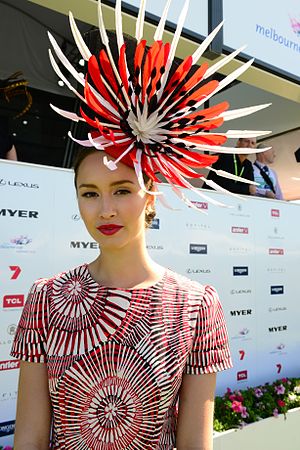
Fascinator
En kvinde med en iøjnefaldende fascinator ved Melbourne Cup 2013.
En fascinator er en hovedprydelse i form af en slags pyntehat. Oprindeligt var der tale om en slags let dække af hovedet. Siden 1990'erne har det været betegnelsen for en formel hovedbeklædning, der bæres som et alternativ til en hat. Der er normalt tale om en stor, dekorativ slags pynt, der holdes fast med et bånd eller en clip. Til tider er fascinatorens base af form som en miniaturehat, i hvilket tilfælde den betegnes som en hatinator.